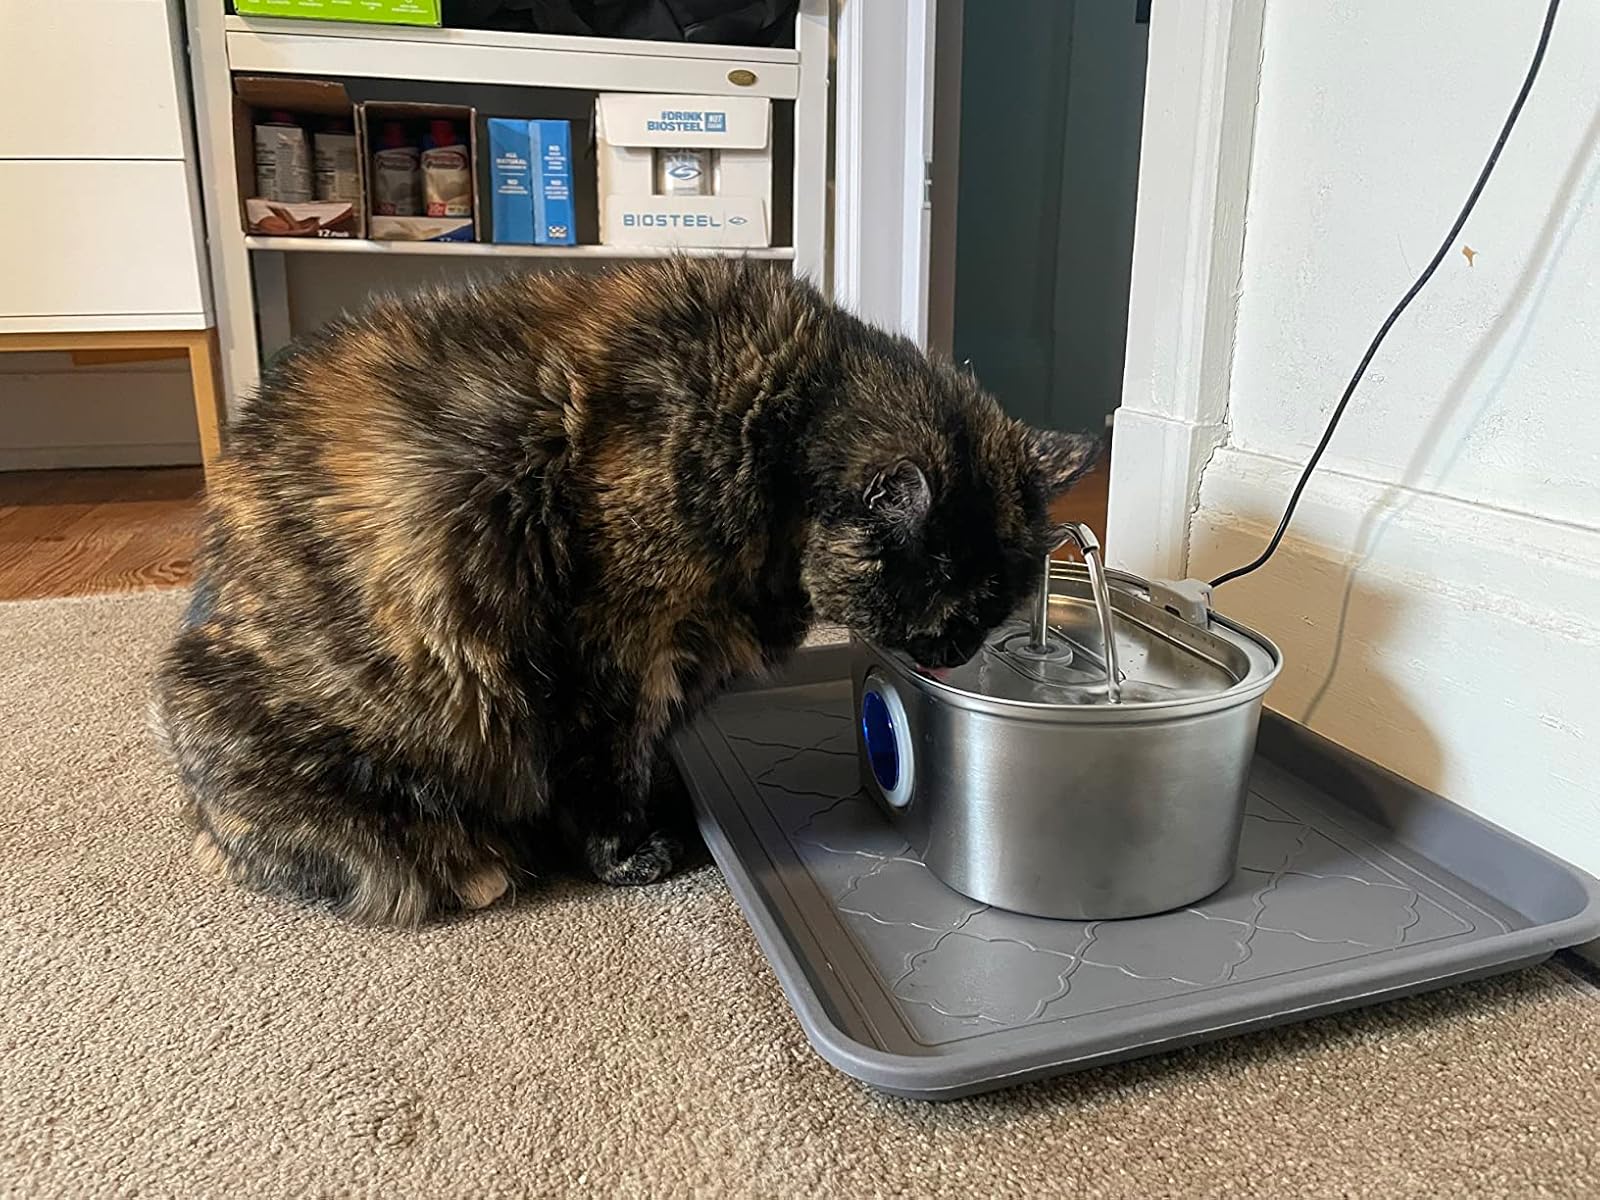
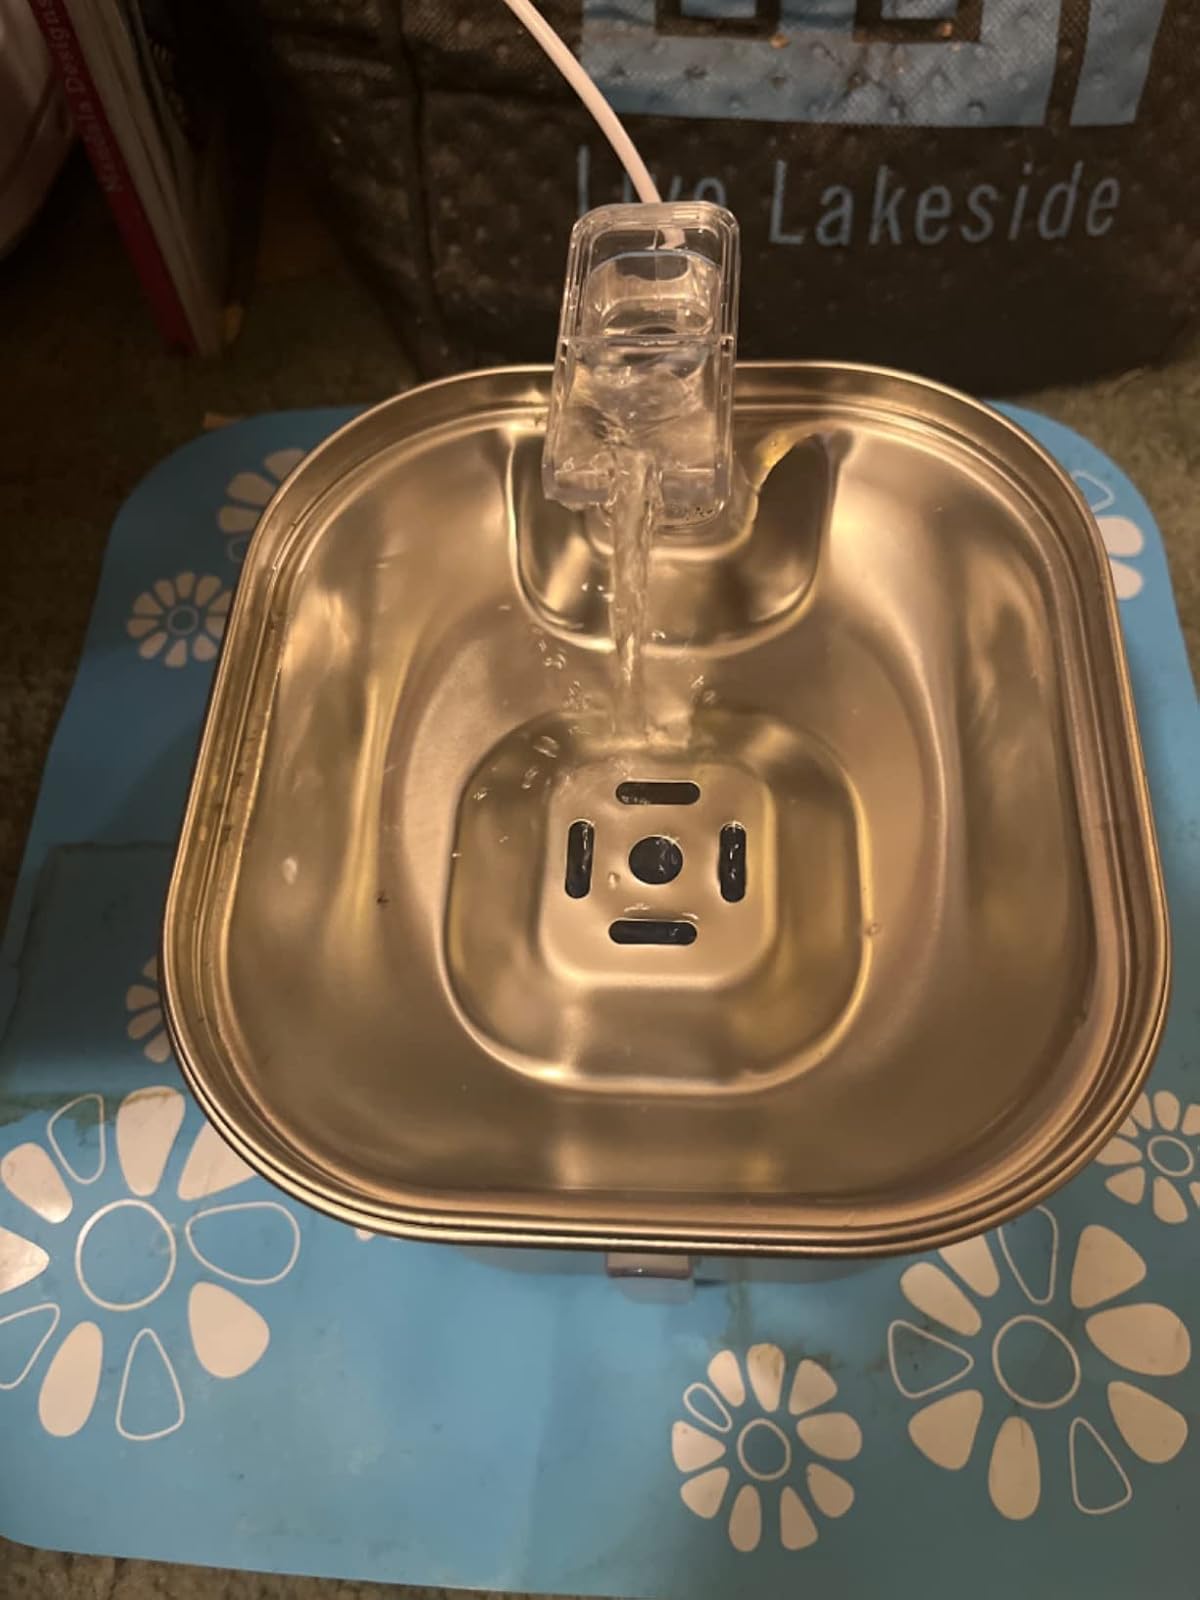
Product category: items_bowl
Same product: no